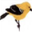
Label: bird